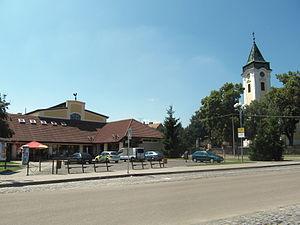
Dolní Bojanovice est une commune du district de Hodonín, dans la région de Moravie-du-Sud, en Tchéquie. Sa population s'élevait à 2 994 habitants en 2017.